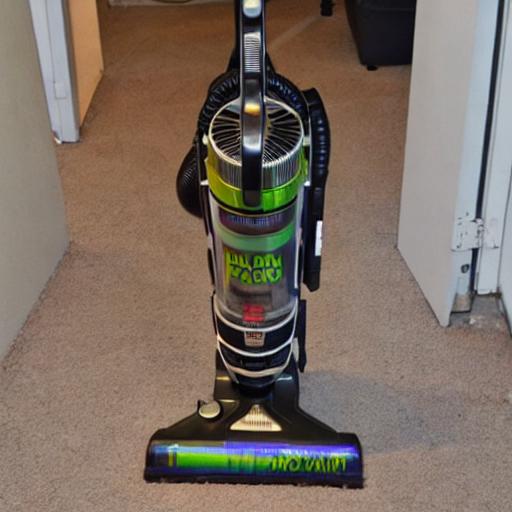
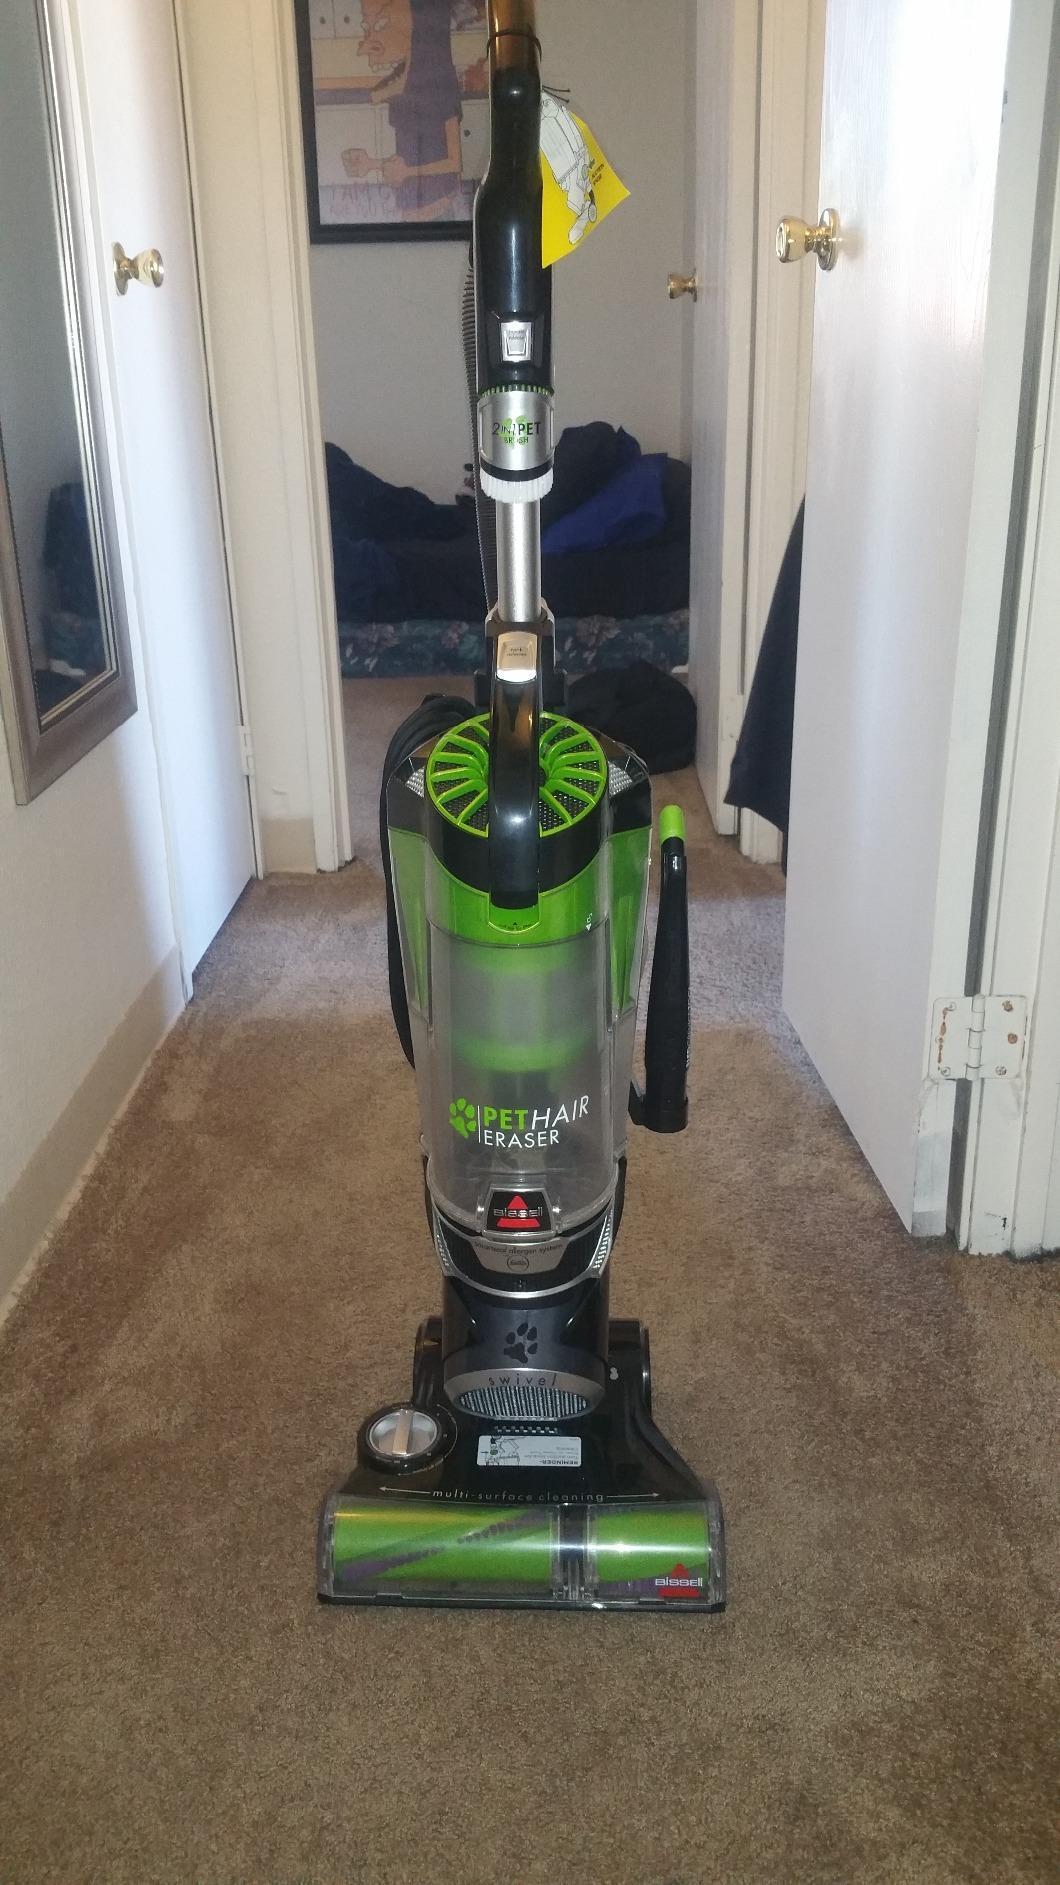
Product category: items_vacuum
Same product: no